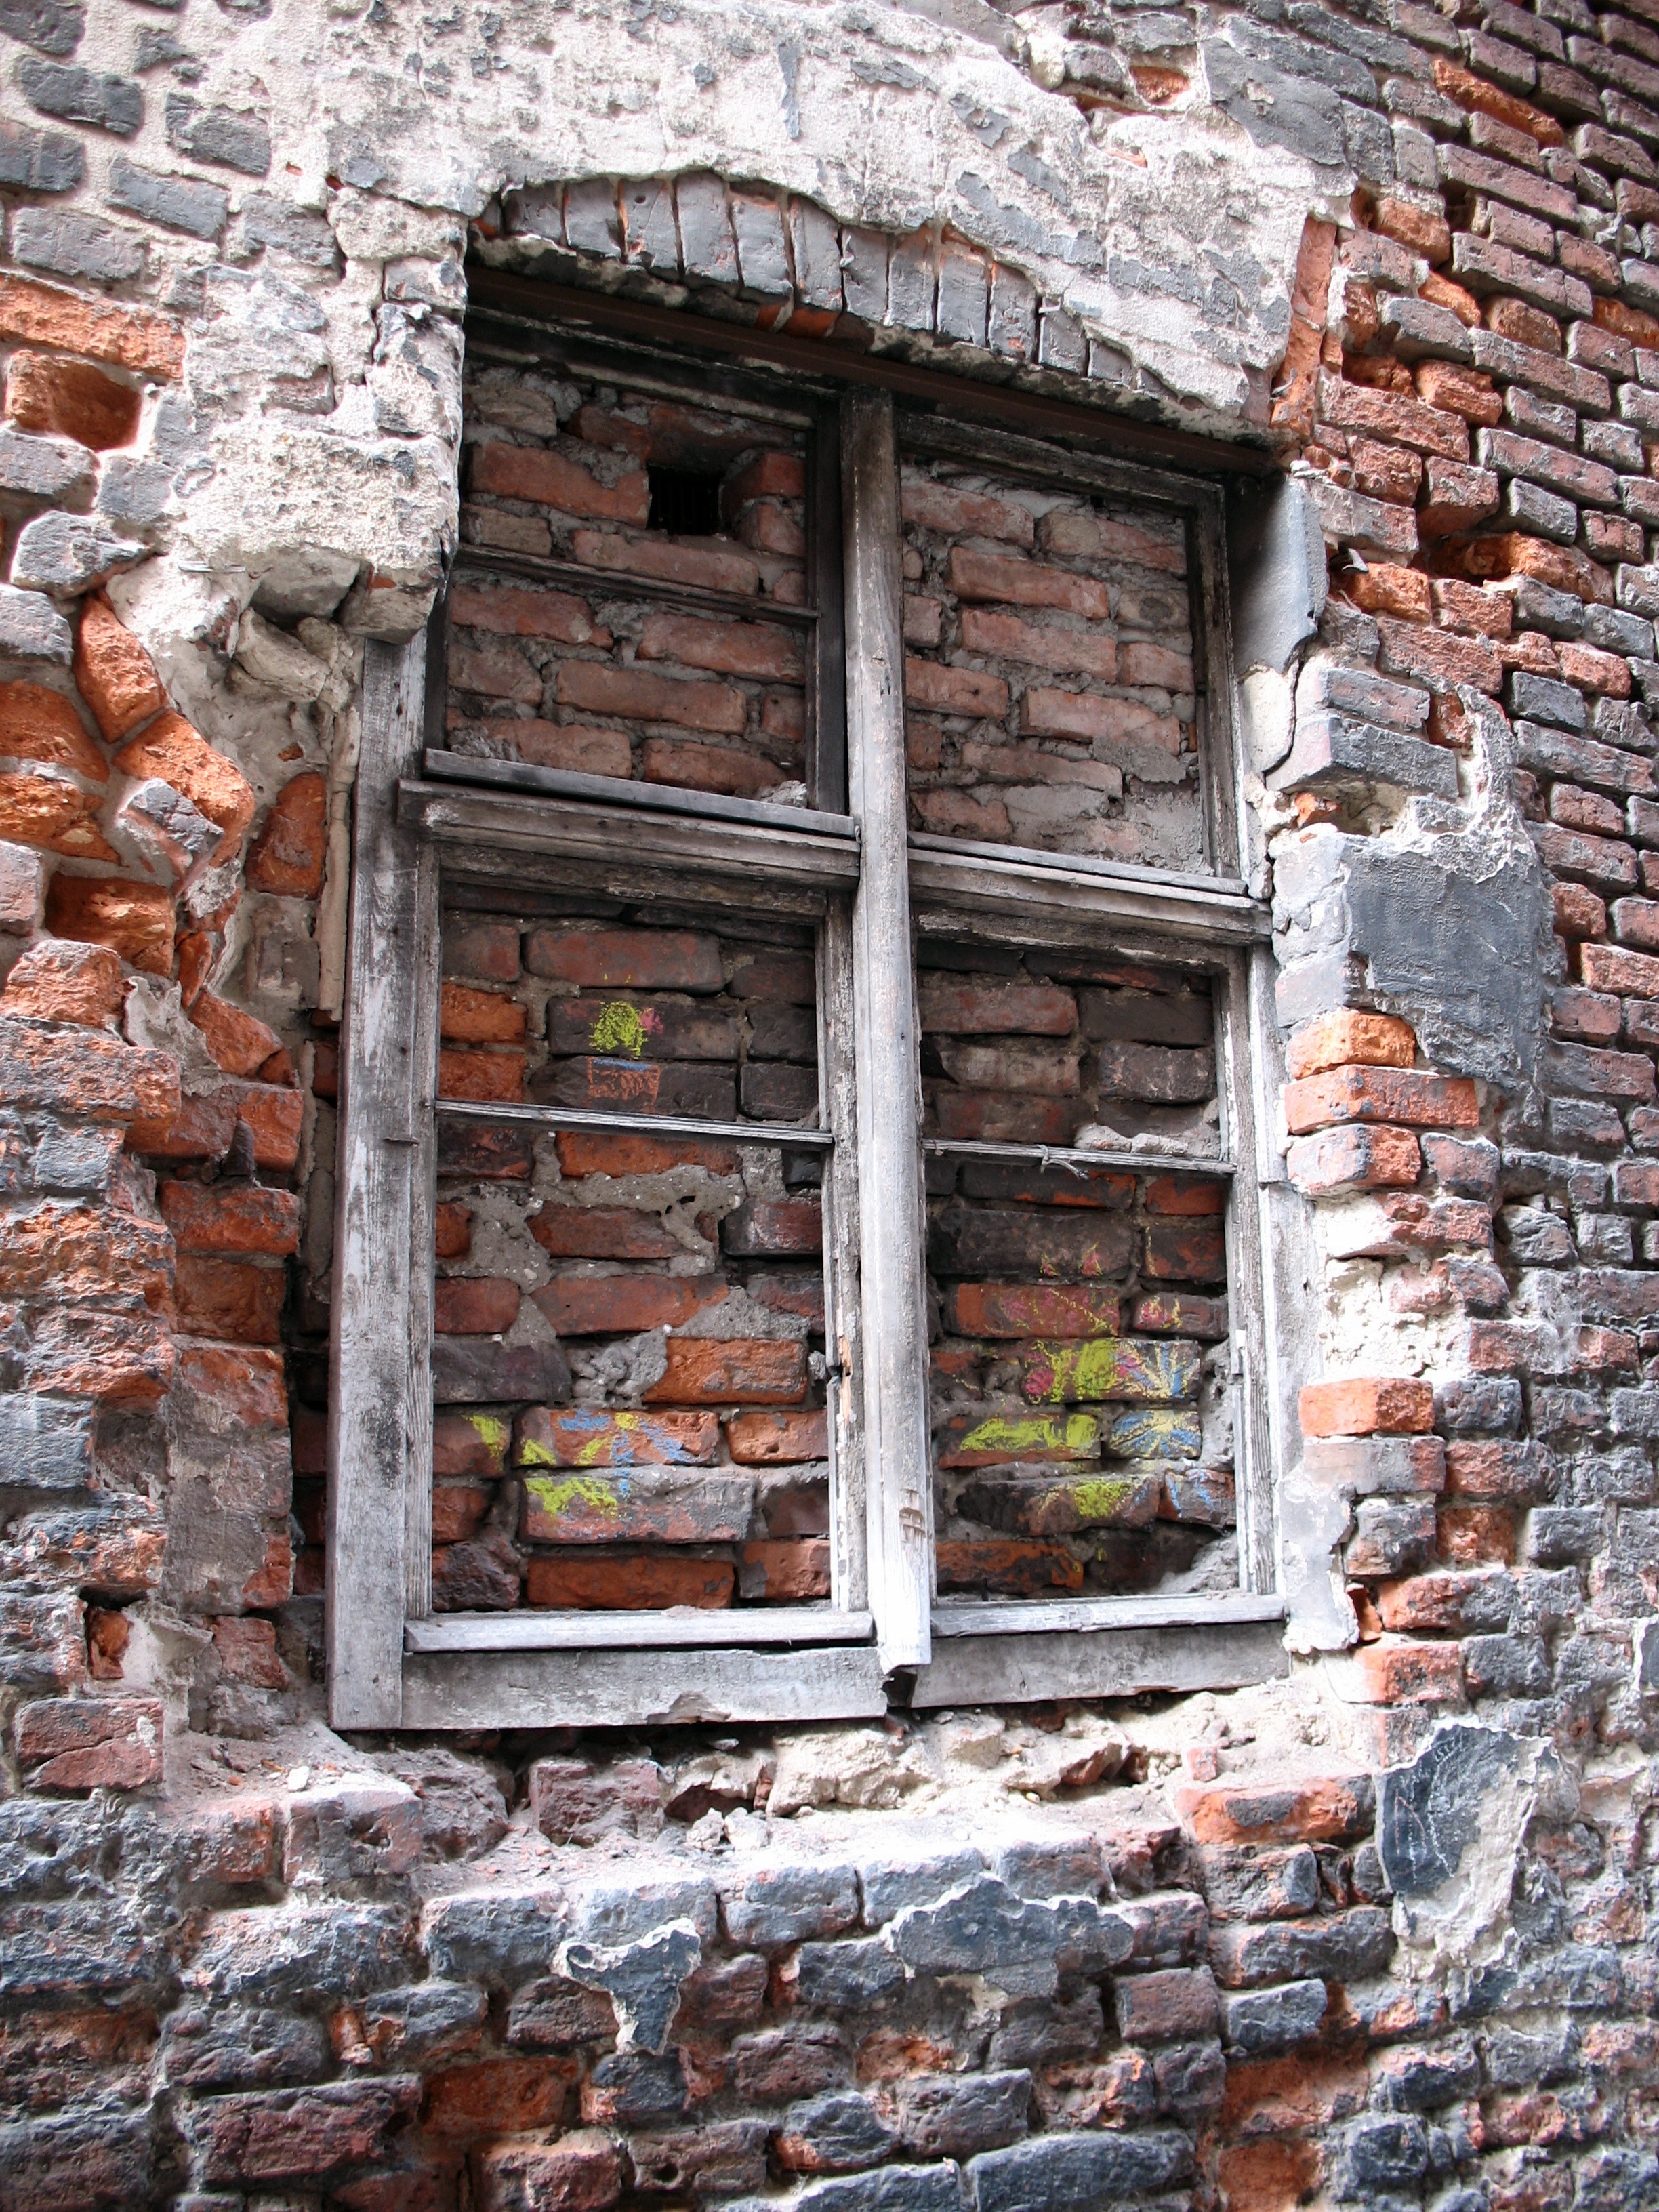
rock, wood, house, window, wall, arch, stone wall, brick, door, temple, ruins, history, brickwork, lake dusia, old window, bricked up, torun, ancient history